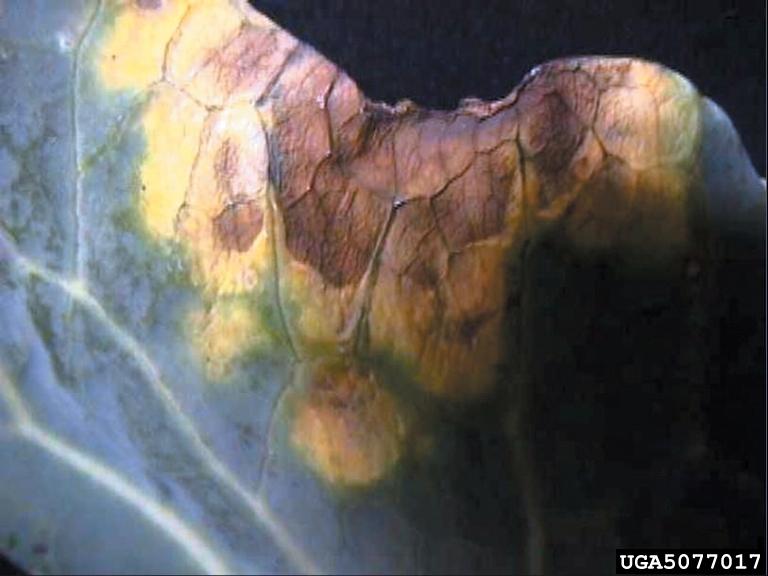
Plant: Cabbage
Disease: cabbage black rot